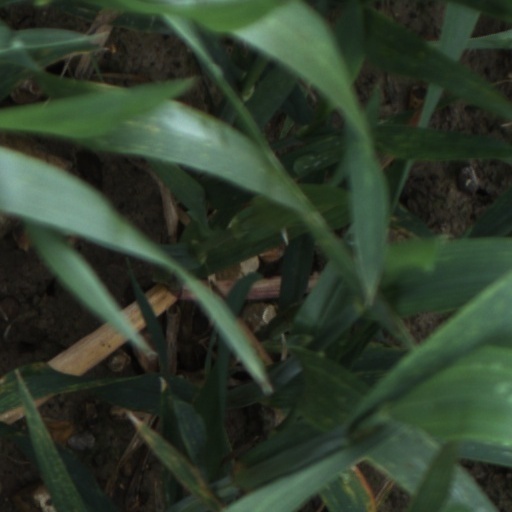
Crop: wheat